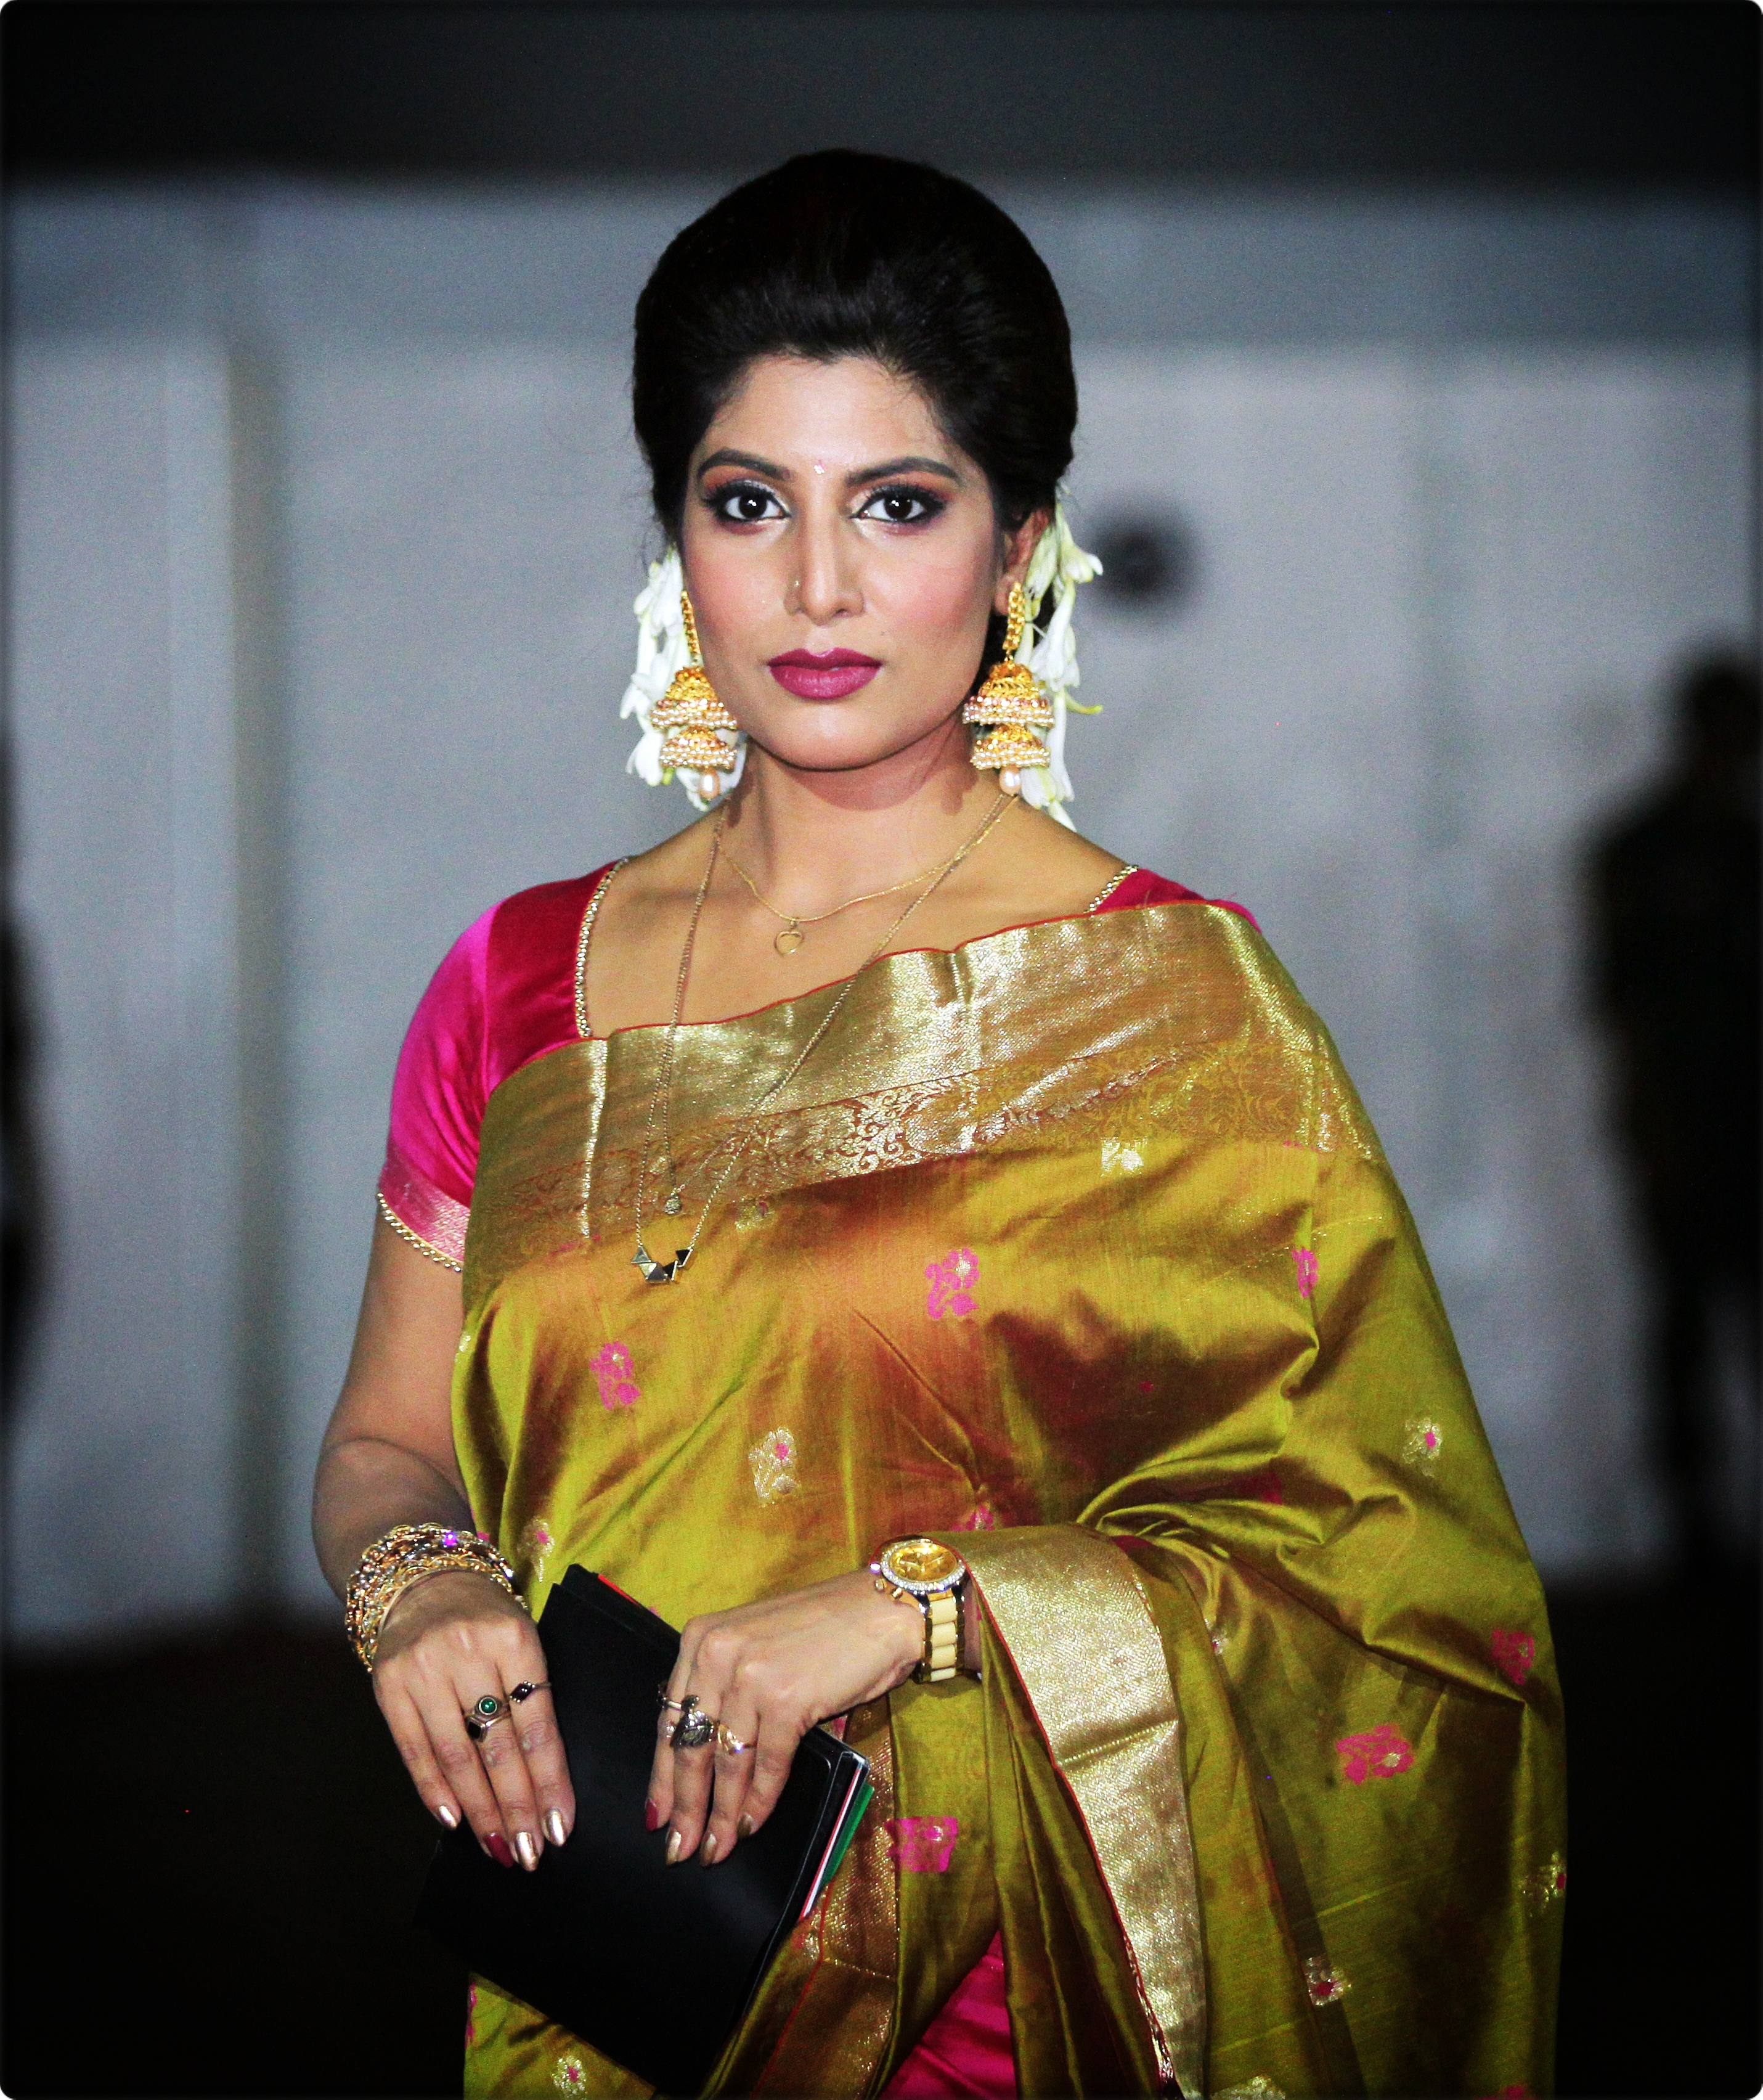
girl, trunk, model, fashion, television, material, long hair, jewellery, textile, beauty, sari, navel, abdomen, photo shoot, bangladesh, presenter, fashion model, haute couture, formal wear, fashion design, fashion show, fashion accessory, supermodel, socialite